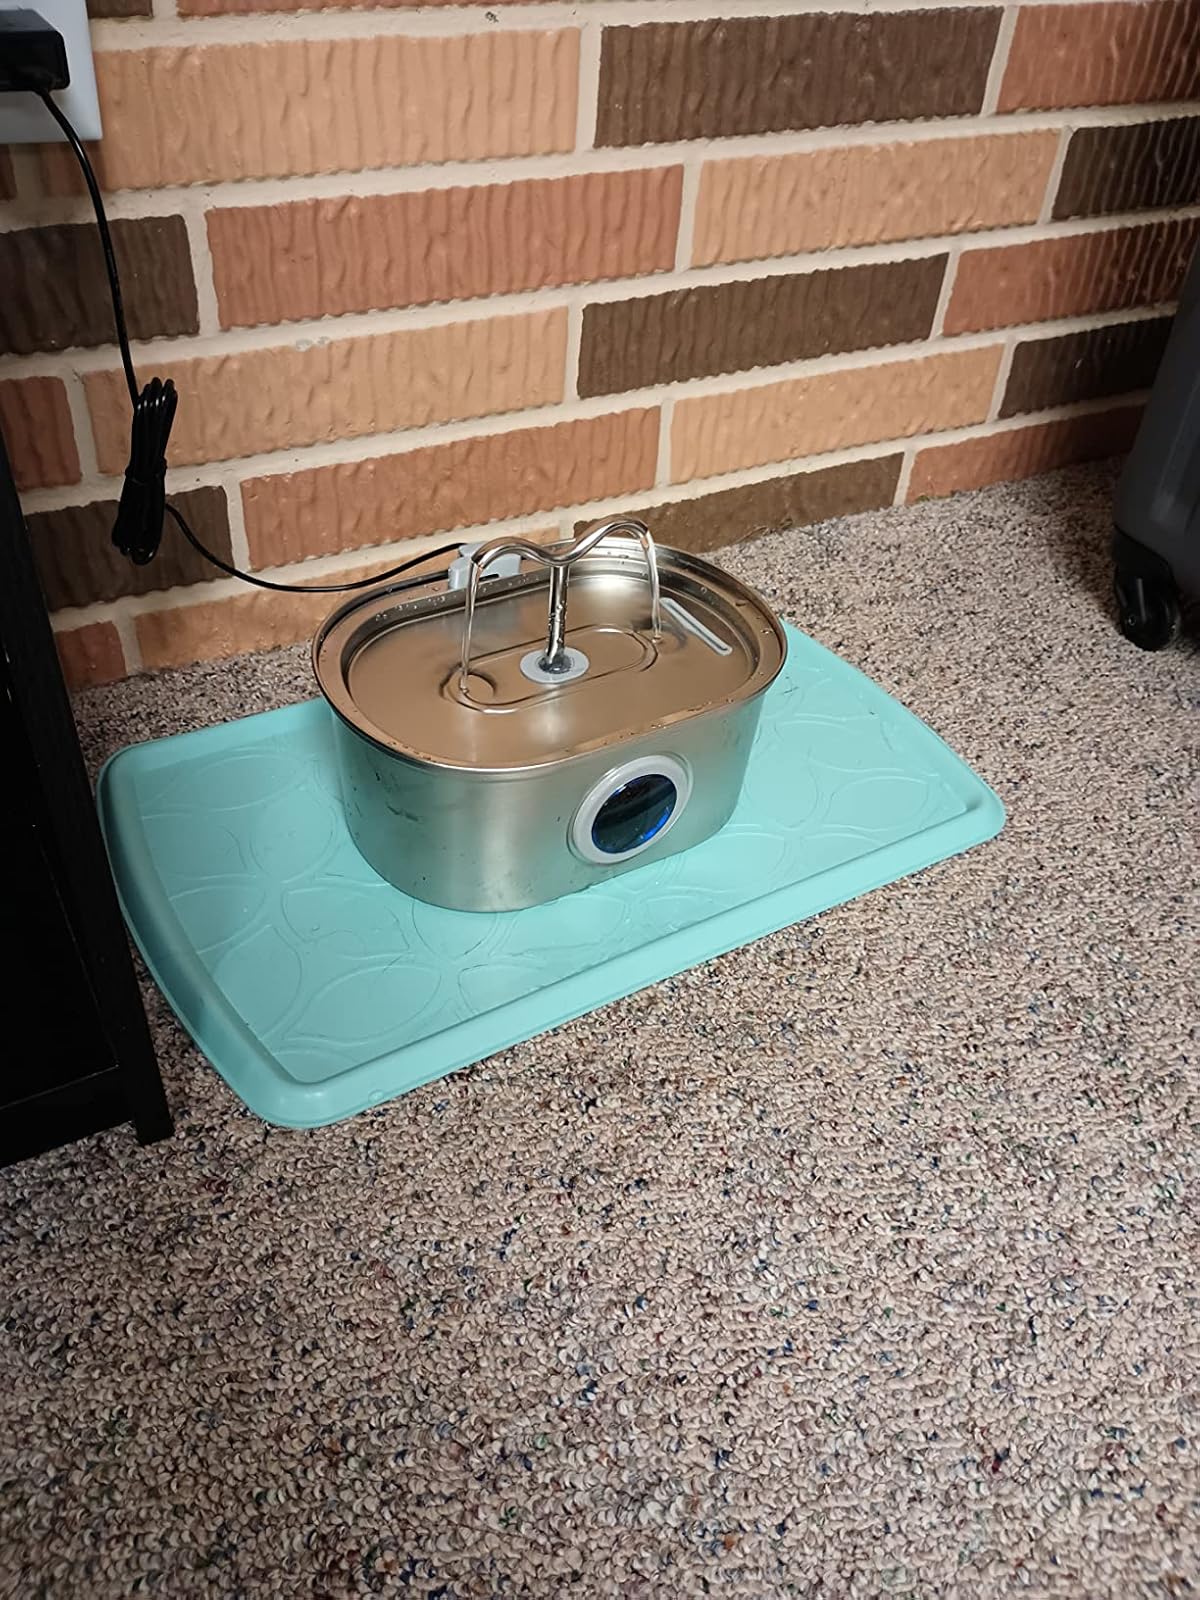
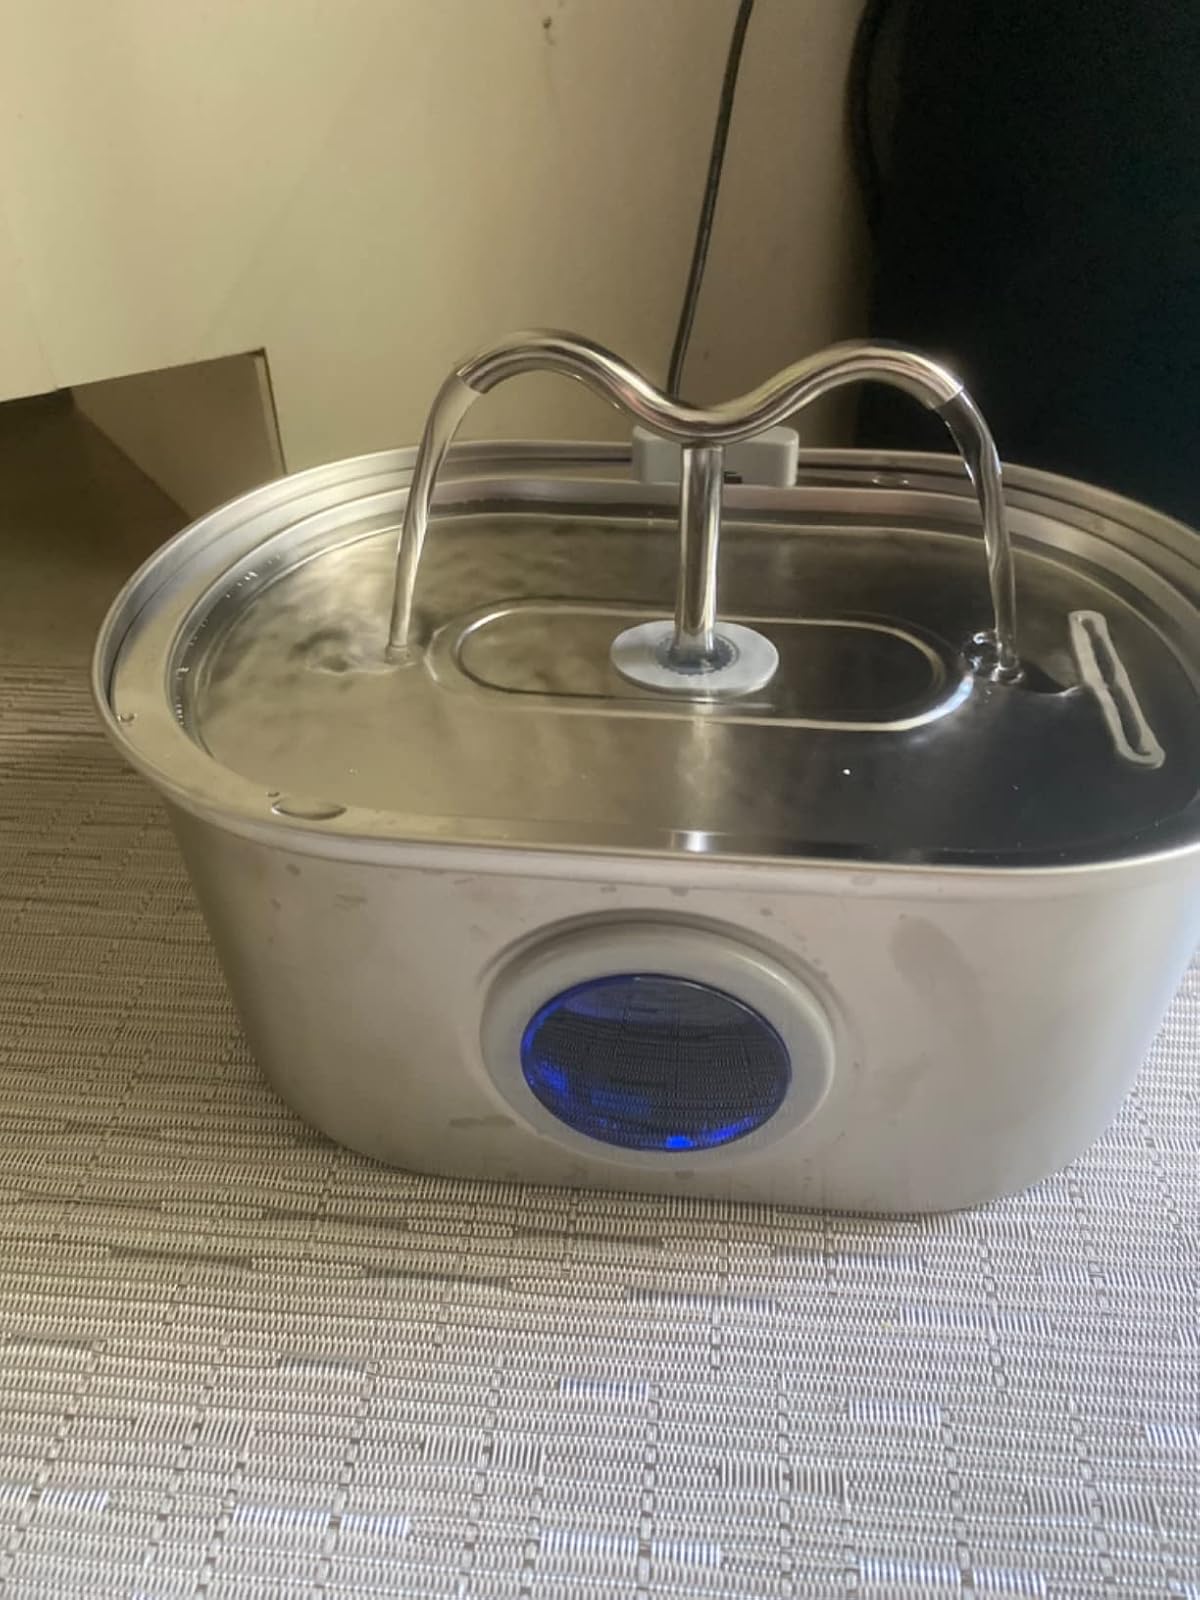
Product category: items_bowl
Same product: yes